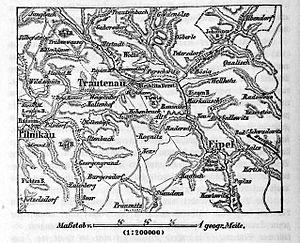
La bataille de Trautenau est livrée le 27 juin 1866 pendant la guerre austro-prussienne de 1866. Les troupes autrichiennes commandées par le général Gablenz remportent une très difficile et coûteuse victoire sur les Prussiens.